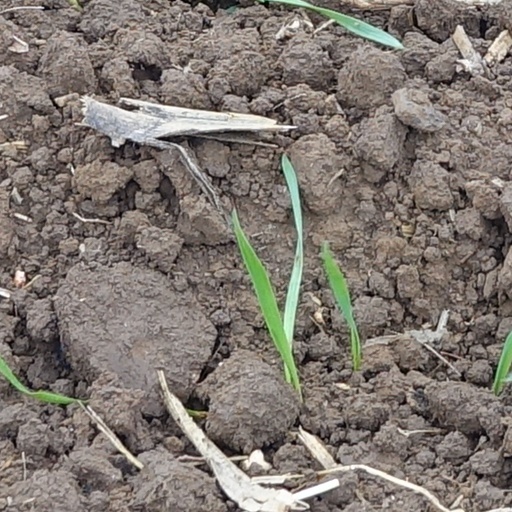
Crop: wheat